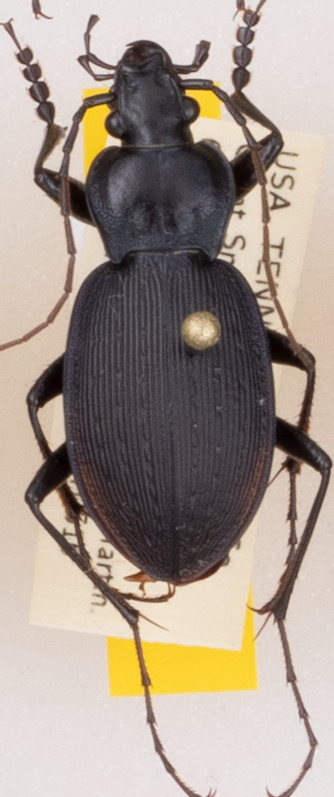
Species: Carabus goryi
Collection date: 2017-05-16
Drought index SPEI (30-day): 1.012
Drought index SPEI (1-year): -1.314
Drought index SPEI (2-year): -0.556